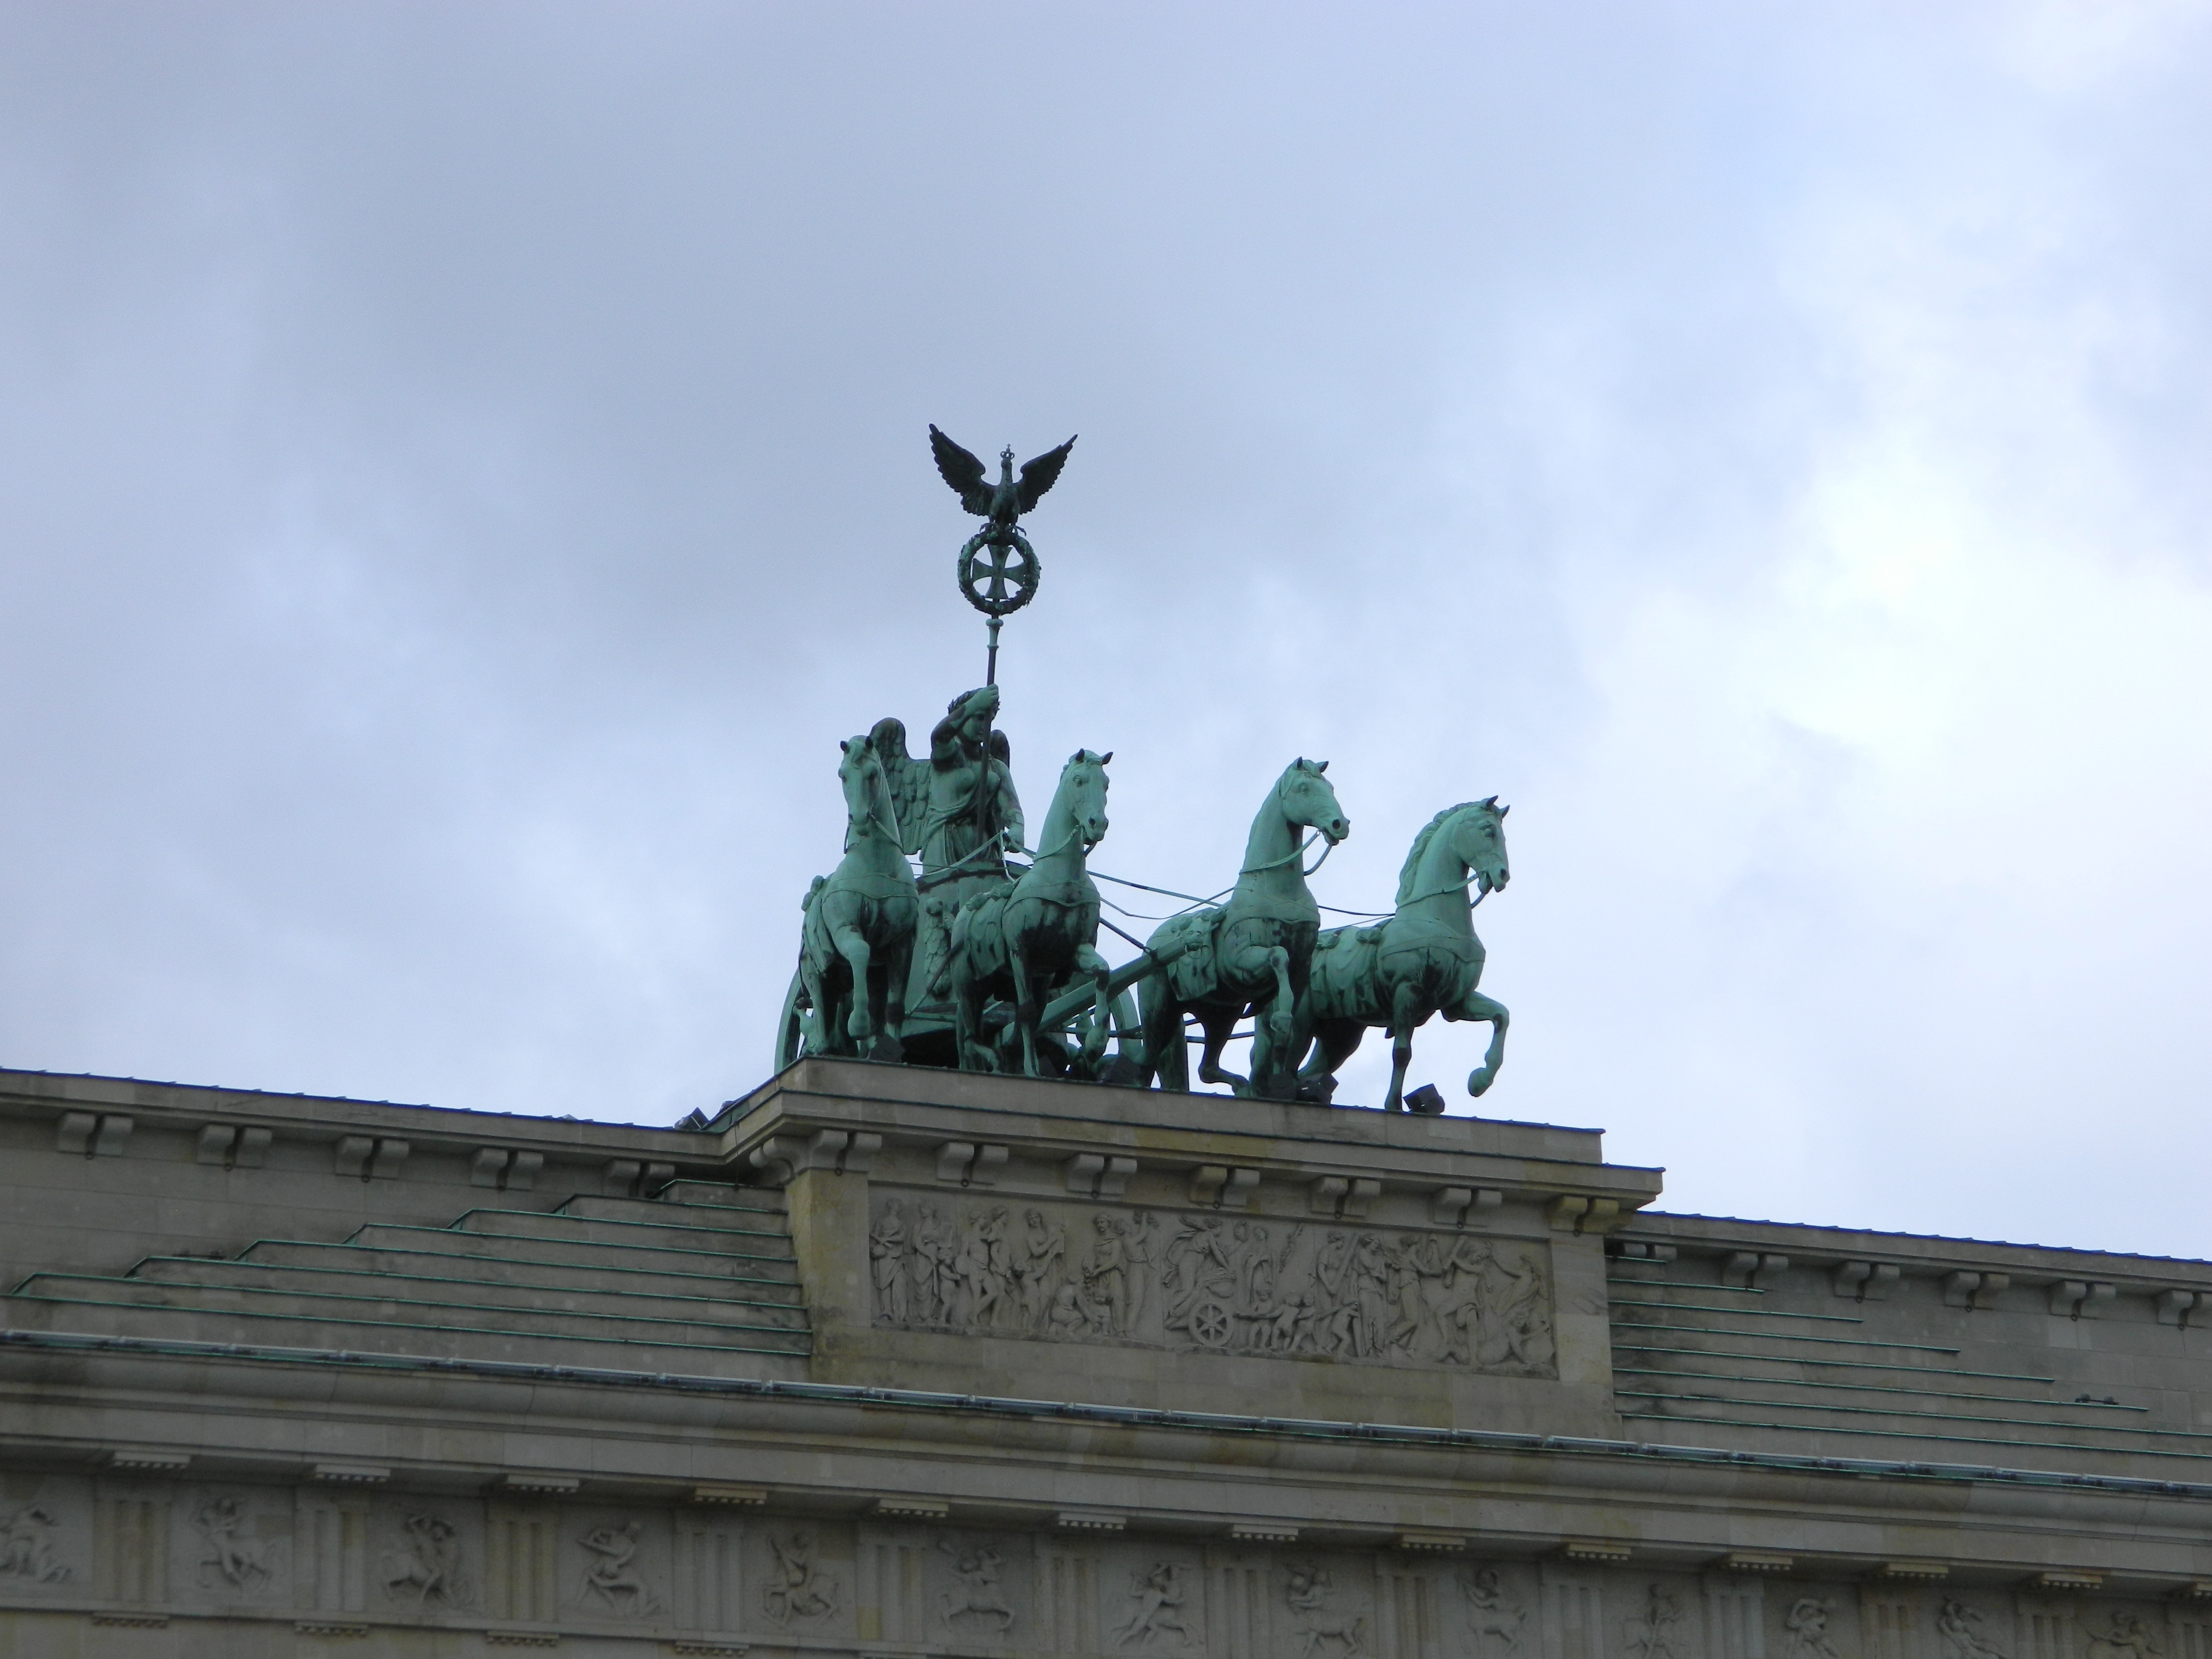
architecture, monument, travel, statue, landmark, historic, tourism, sculpture, memorial, germany, deutschland, berlin, brandenburg, brandenburg gate